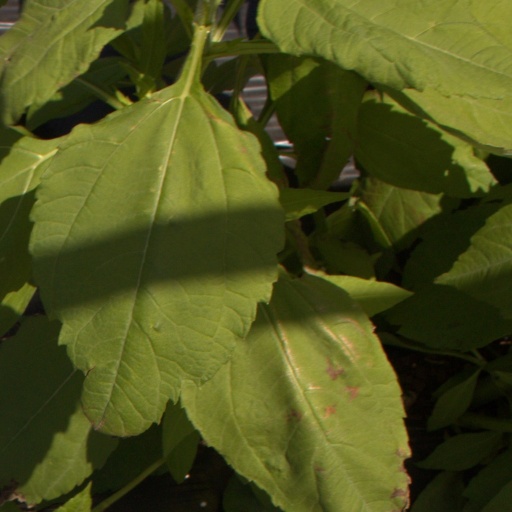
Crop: Jerusalem artichoke